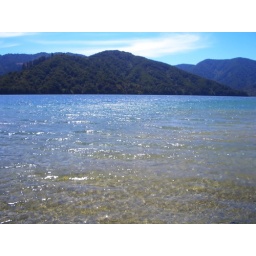
the first I did was swimming in the crystal clear water feeling like in a lake but with salty water.